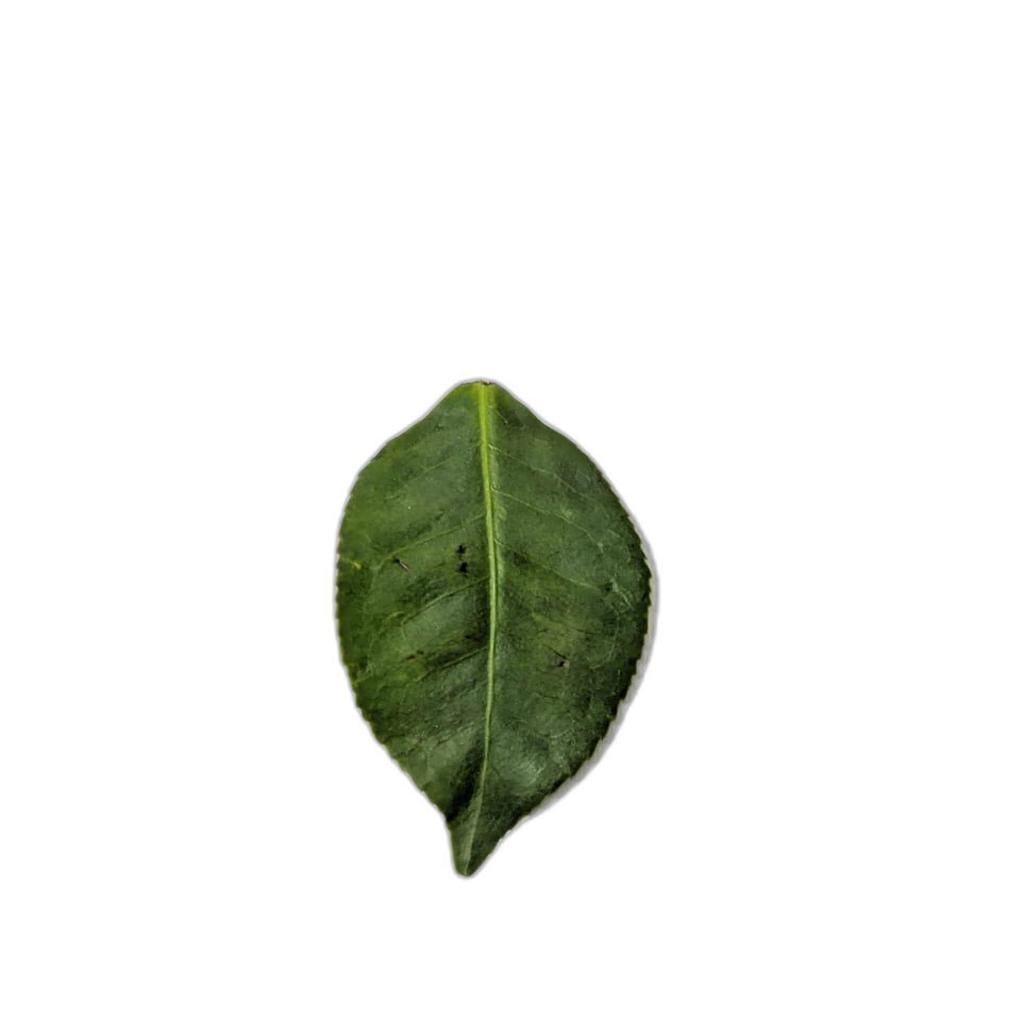
Label: Healthy